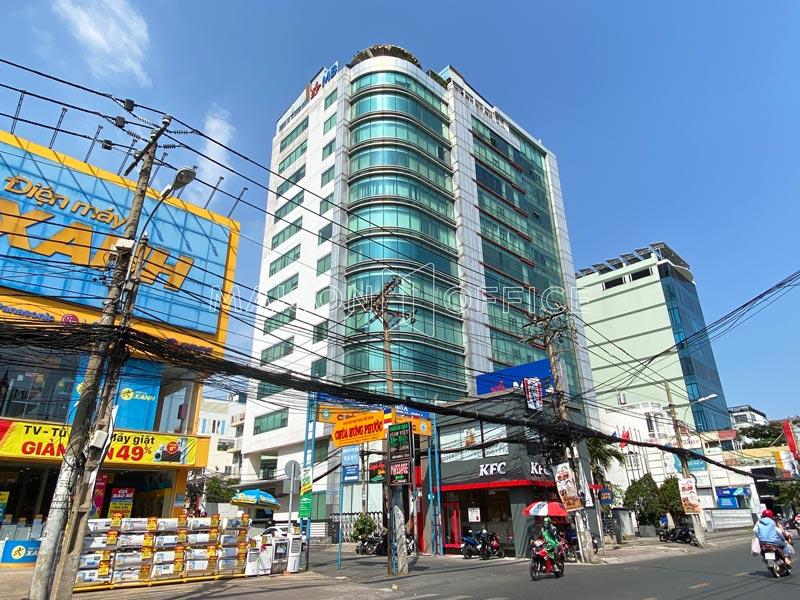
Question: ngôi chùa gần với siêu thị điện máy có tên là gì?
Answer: ngôi chùa có tên là chùa hưng phước